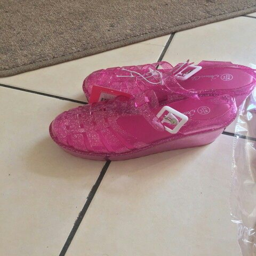
thought i 'd just share my pair of new shoes i picked up for the shoot